Nantes University

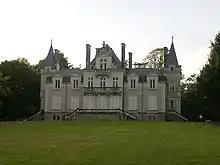
Château Tertre, Nantes University

Nantes University is a public university located in the city of Nantes, France. In addition to the several campuses scattered in the city of Nantes, there are two satellite campuses located in Saint-Nazaire and La Roche-sur-Yon. The university ranked between 401-500th in the Times Higher Education of 2016.